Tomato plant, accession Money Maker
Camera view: bottom (45 deg); turntable rotation: 330 degrees
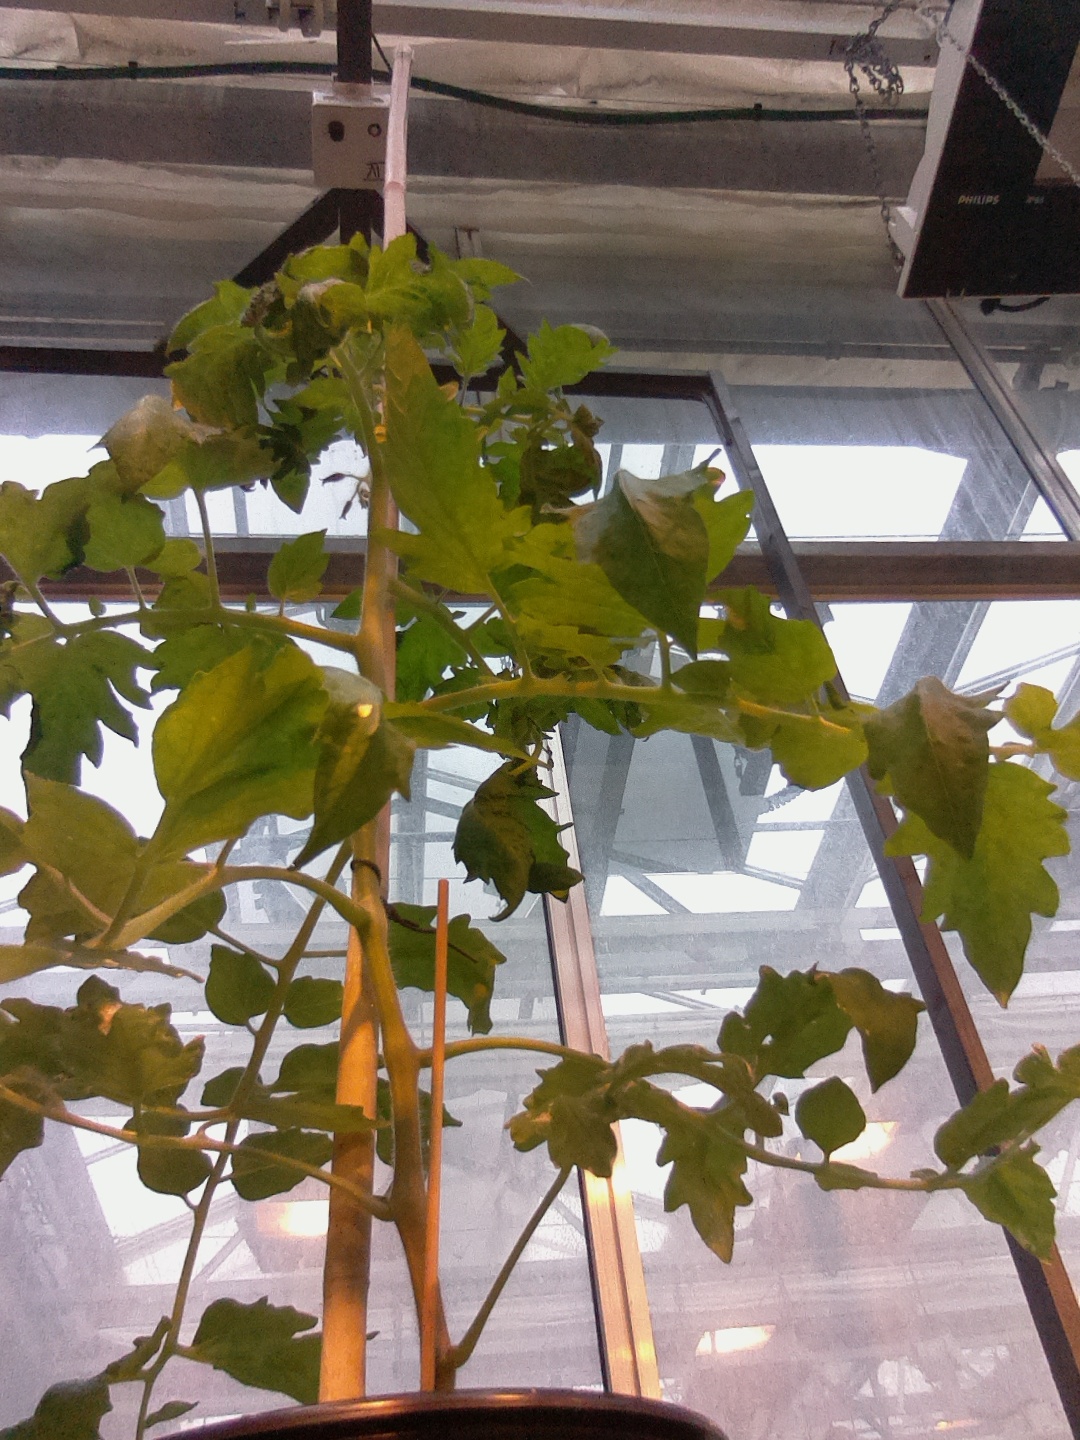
BBCH growth stage 55: 5 inflorescences visible